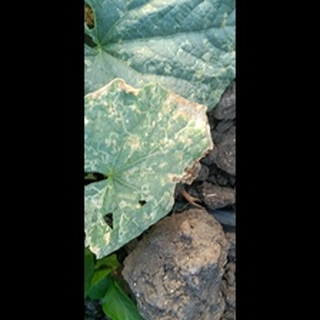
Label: diseased_cucumber